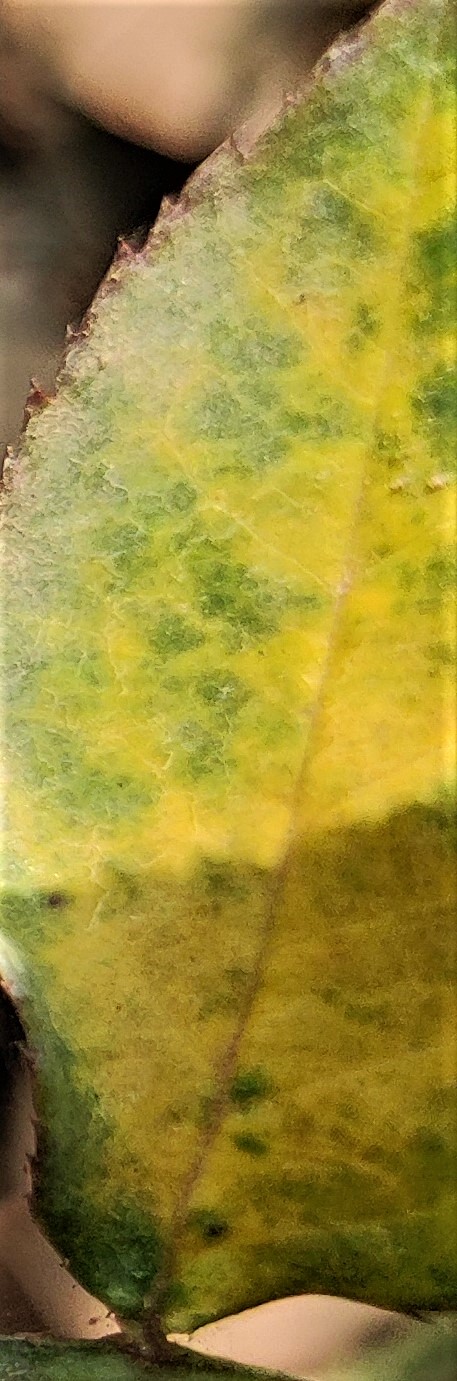
Label: Downy Mildew